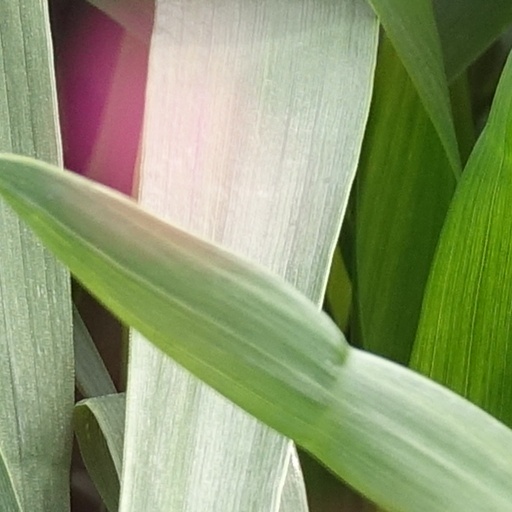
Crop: wheat